Brada (writer)

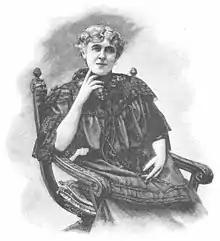
1911

Henrietta Consuelo Sansom, Countess of Quigini Puliga (24 April 1847 – 5 August 1938) was a French writer and novelist known better by the pseudonym, Brada, a shortened version of her earlier pen name, Bradamente. She also wrote on occasion as Mosca. In 1925, she was appointed Chevalier of the Legion of Honour. The Académie Française awarded her the Montyon Prize in 1890, the Jouy Prize in 1895, and the Xavier Marmier Prize in 1934.